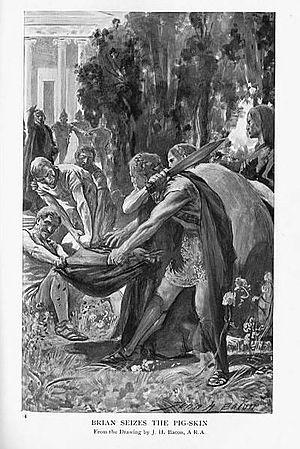
Oidheadh Chloinne Tuireann, aussi connu sous le nom de Iuchar agus Iucharba, est un récit en prose de mythologie celtique irlandaise appartenant au Cycle mythologique. Il raconte le meurtre de Cian par les trois frères fils de Tuireann à cause d'une rivalité de longue date entre les deux familles. Lugh, le fils de Cian, les oblige alors à payer réparation pour ce crime. Ils sont forcés de partir en quêtes pour obtenir des différents objets magiques dans des royaumes lointains. Une fois tous les objets récupérés Lugh refuse tout de même de les pardonner et il les laisse périr de leurs blessures.